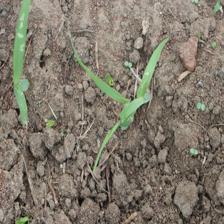
Label: Sorghum